Nirmal Purja

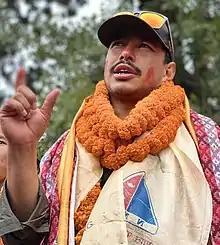
Purja in Kathmandu in 2019, after the final climb of Project Possible

With a plan to complete all 14 eight-thousanders in seven months, Purja summited the first mountain on 23 April 2019 and completed the first six-summit phase of his "Project Possible 14/7" on 24 May 2019: Annapurna, Dhaulagiri, Kangchenjunga, Mount Everest, Lhotse and Makalu. He climbed with Sherpas Mingma Gyabu “David” Sherpa, Lakpa Dendi (Zekson Son), Geljen Sherpa and Tensi Kasang, amongst other mountaineers. The last five summits were climbed in only 12 days. He broke his previous Guinness World Record by climbing Mount Everest, Lhotse, and Makalu within 2 days and 30 minutes.